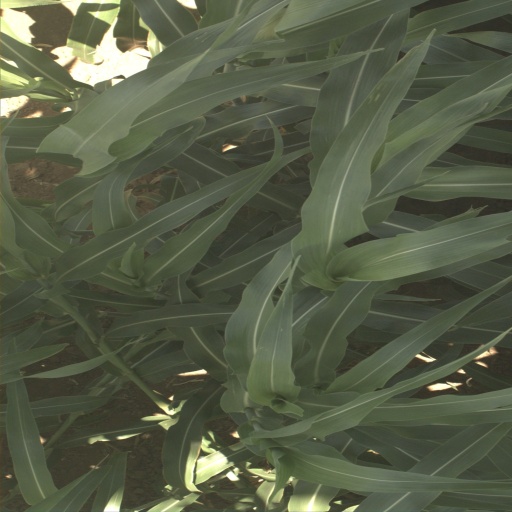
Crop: sorghum